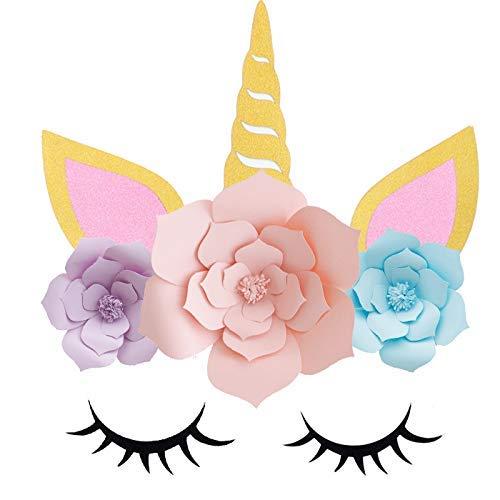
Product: LOAZRE Unicorn Backdrop Party Supplies Decoration
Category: Baby Products | Nursery | Décor | Wall Décor | Stickers
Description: Perfect backdrop for a magical birthday A wonderful addition to a unicorn theme partyOur unicorn decor comes pre-cut.
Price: $6.38